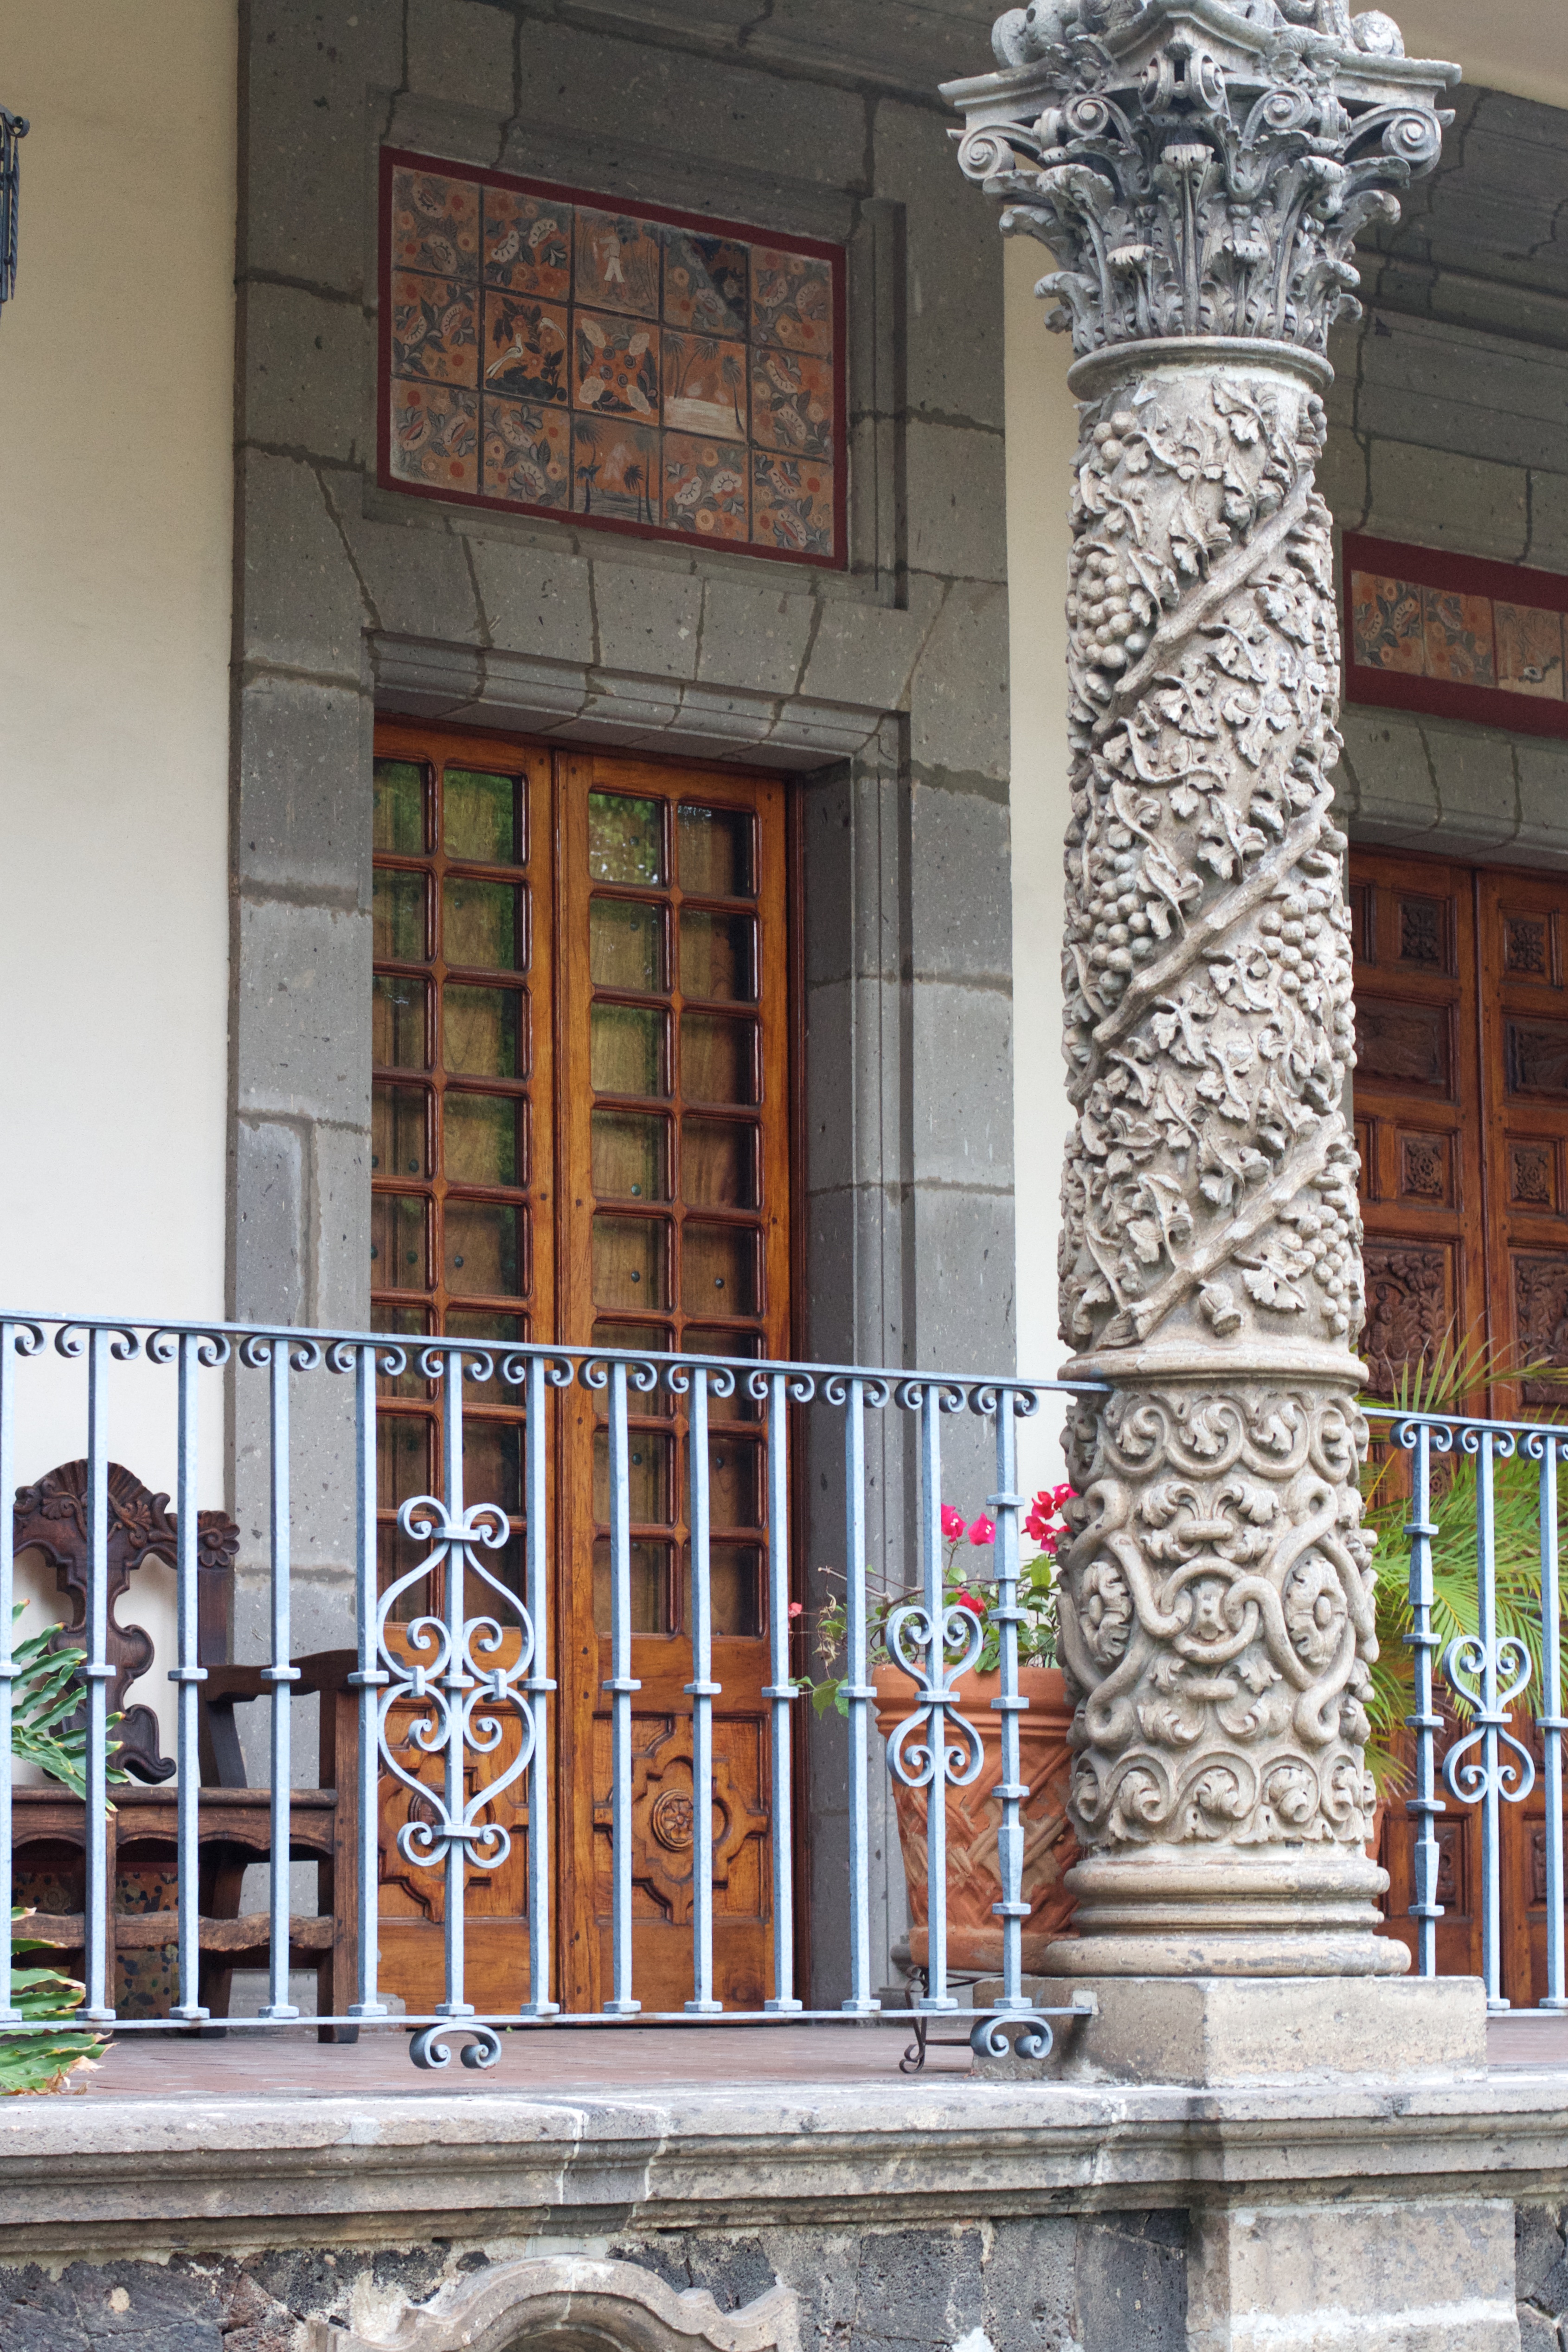
architecture, structure, window, wall, arch, column, facade, door, interior design, art, urban area